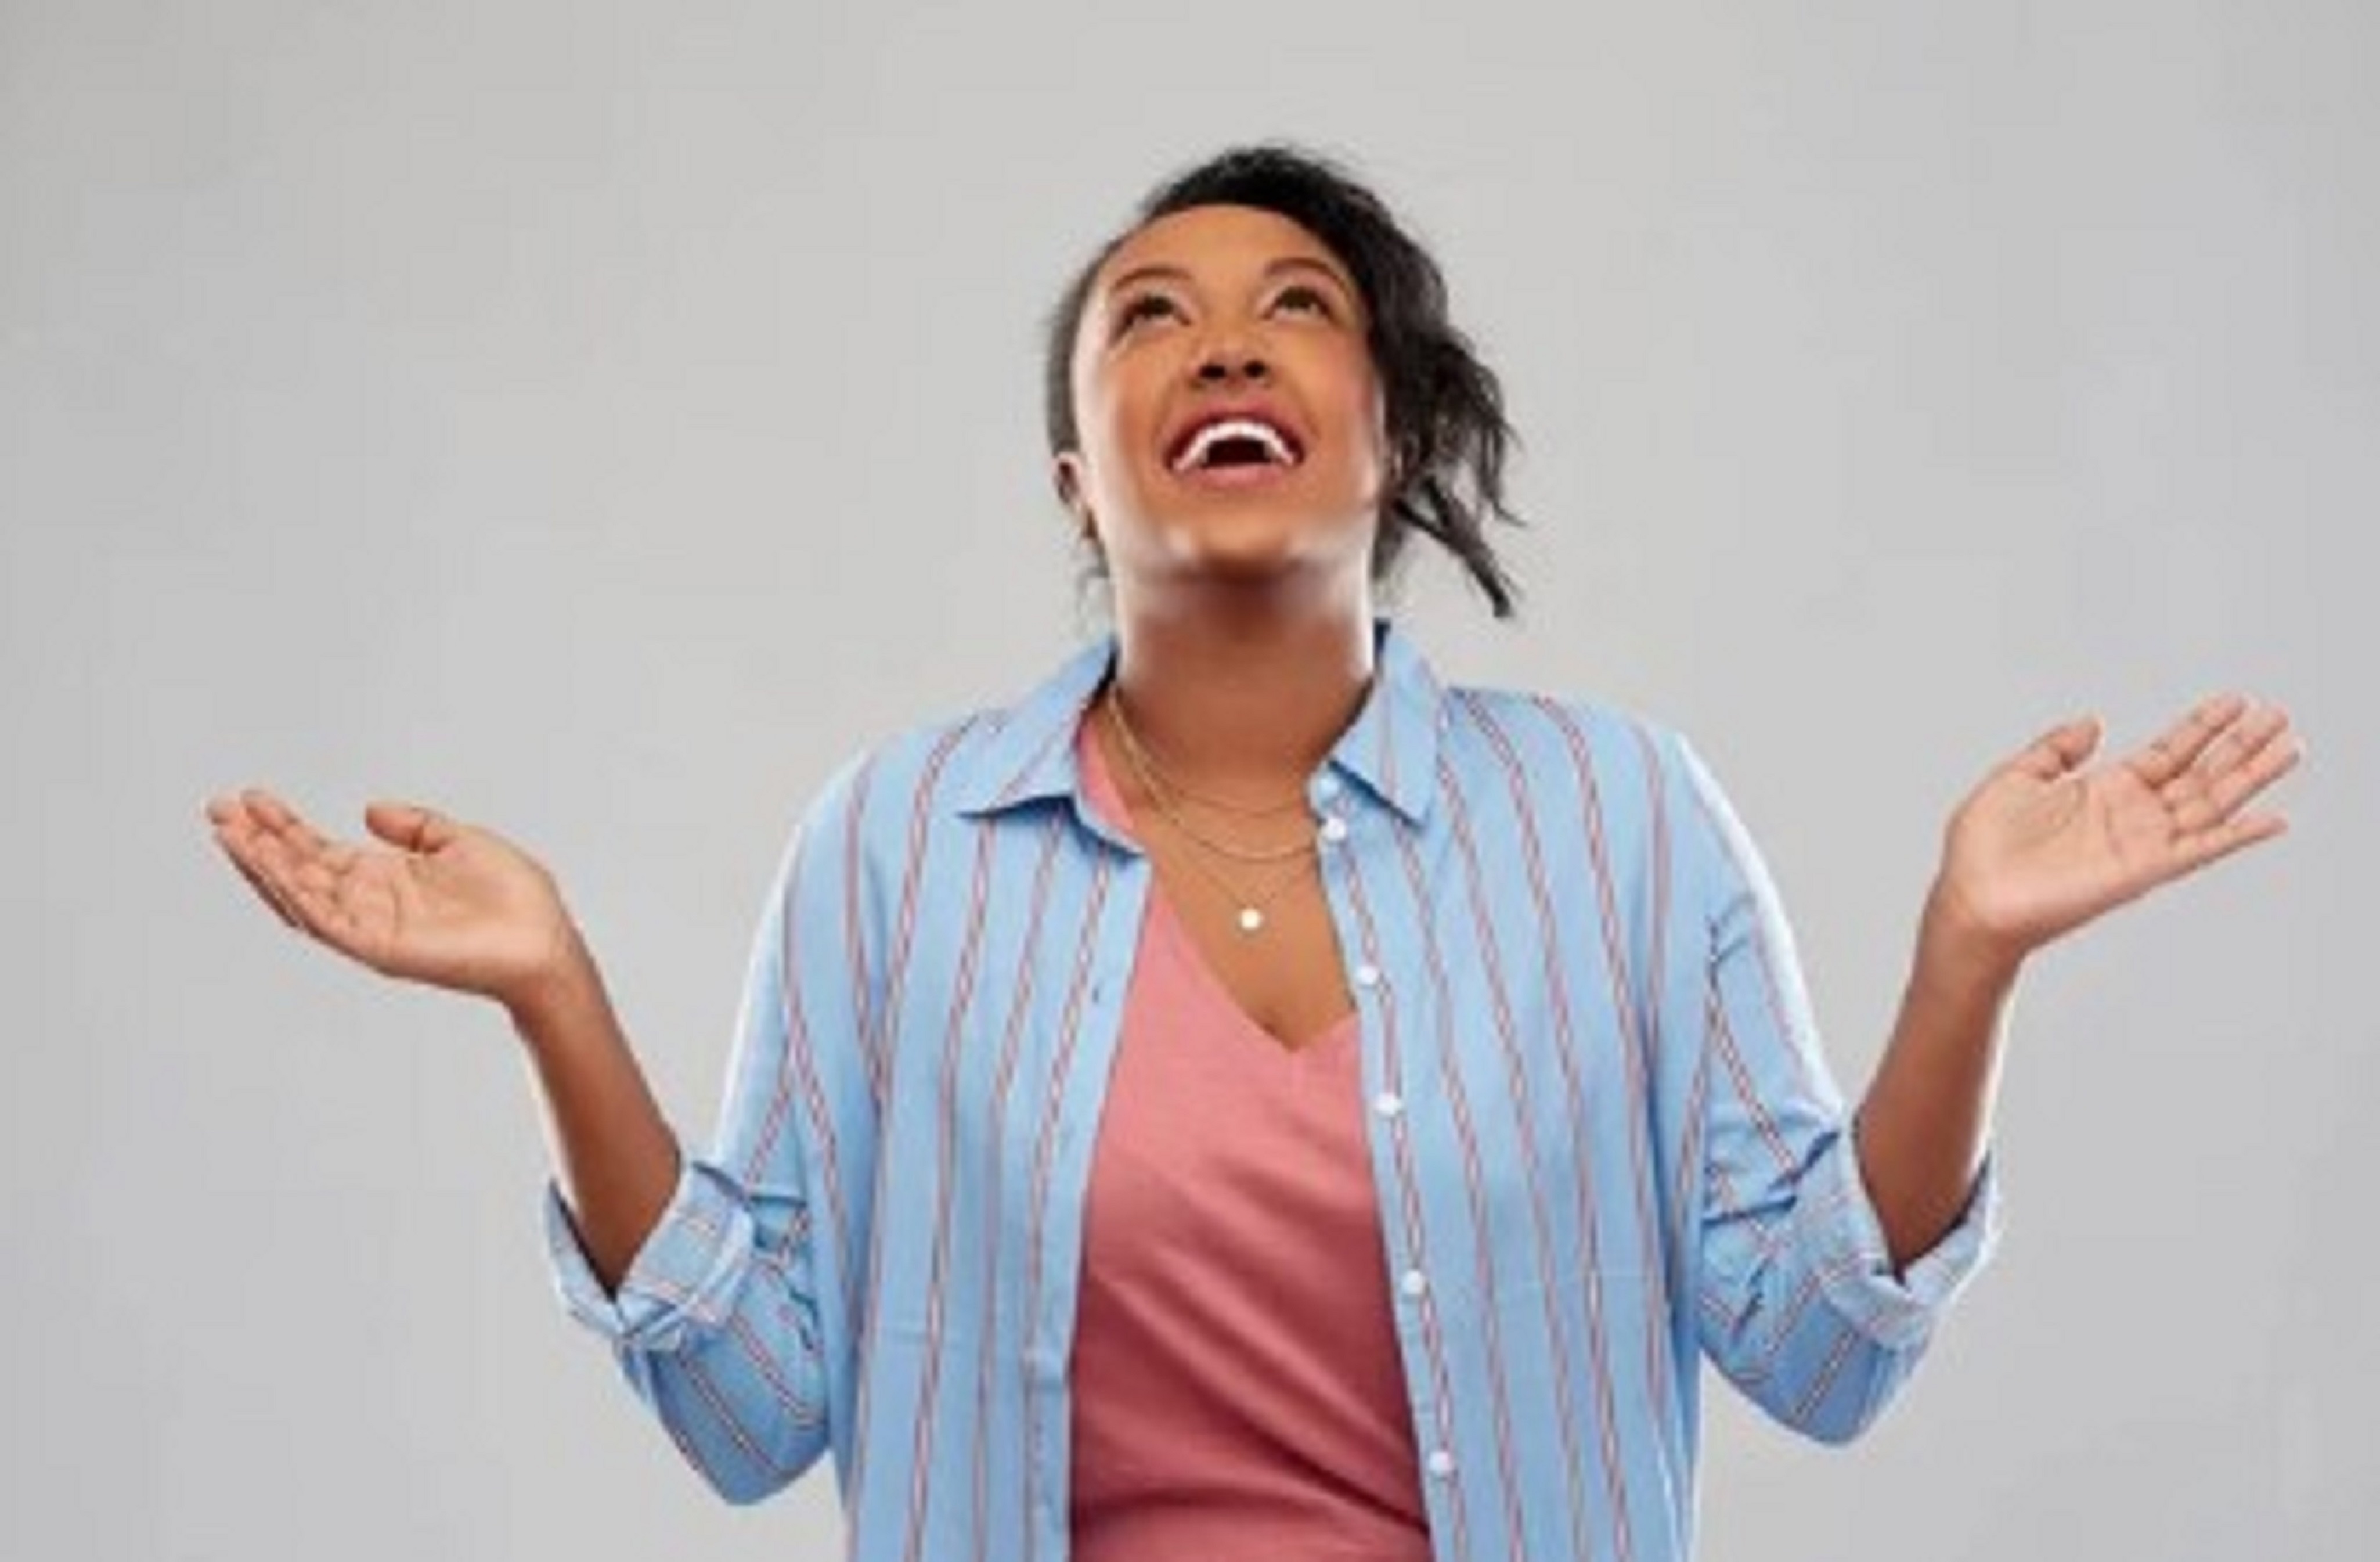
woman, hand, arm, shoulder, sleeve, gesture, happy, audio equipment, finger, thumb, spokesperson, elbow, blazer, wrist, fun, public speaking, electronic device, sign language, event, jewellery, technology, speech, necklace, white collar worker, conversation, orator, t shirt, performance, job, presentation, sitting, laugh, music artist, room